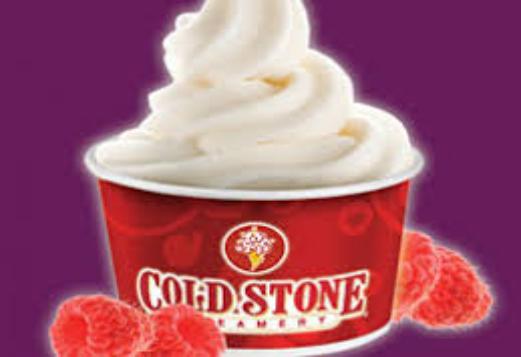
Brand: Cold Stone Creamery
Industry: Food